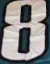
Number: 8